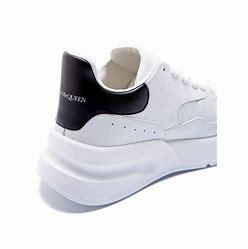
Brand: Alexander
Model: McQueen Alexander Mcqueen Oversized